Yeshayahu Hadari

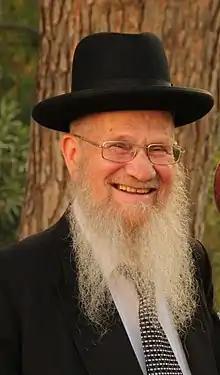

Yeshayahu Hadari (1933 – April 25, 2018) was an Israeli rabbi. He served as the first rosh yeshiva of Yeshivat HaKotel, a position he held for over thirty years.